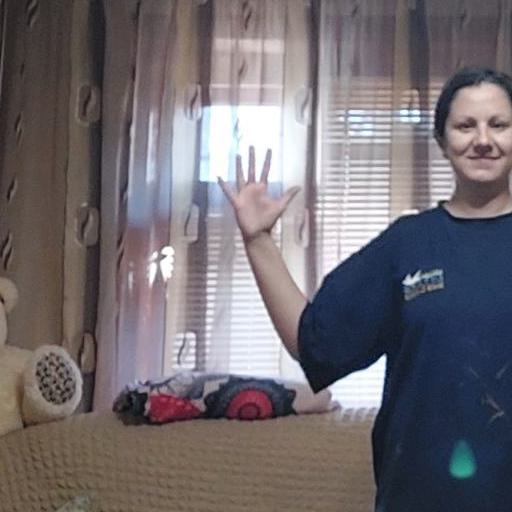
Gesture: palm